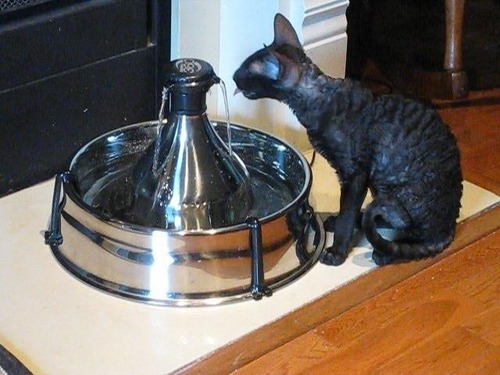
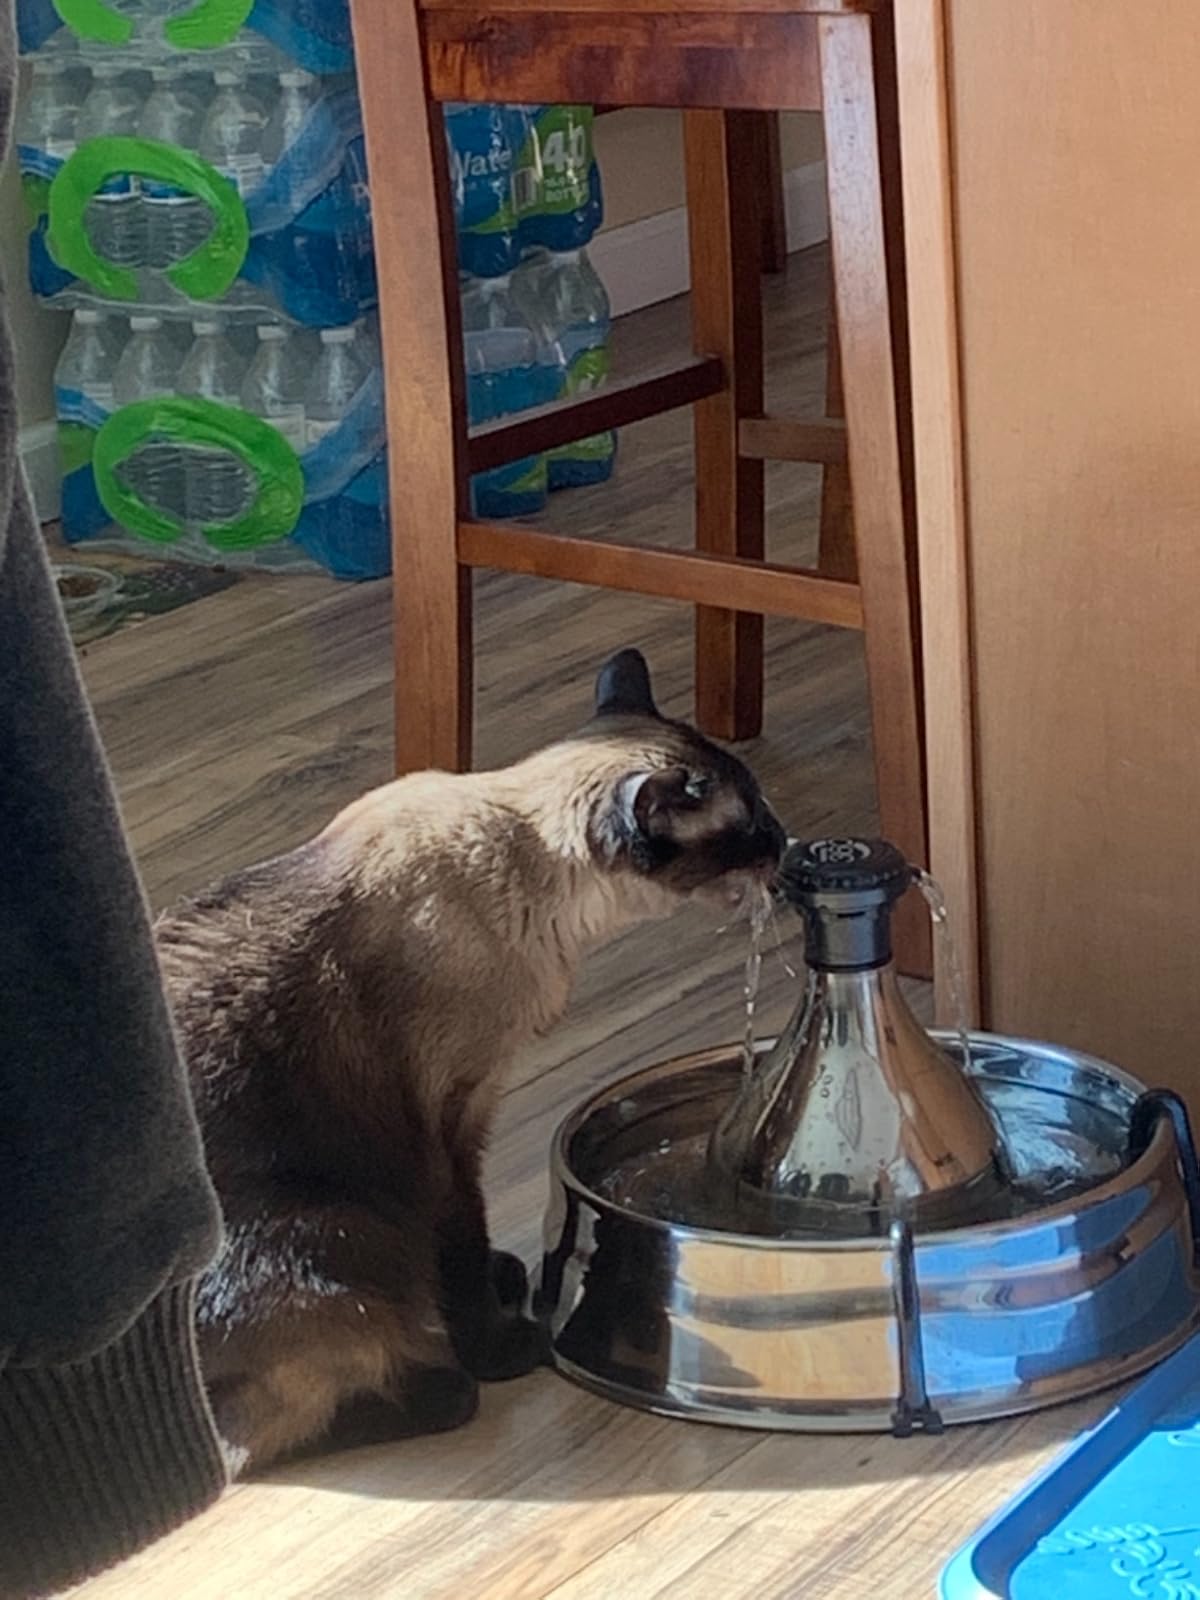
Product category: items_bowl
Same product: yes